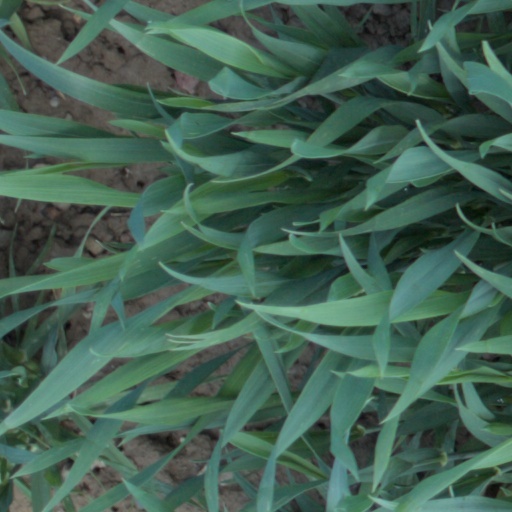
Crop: wheat